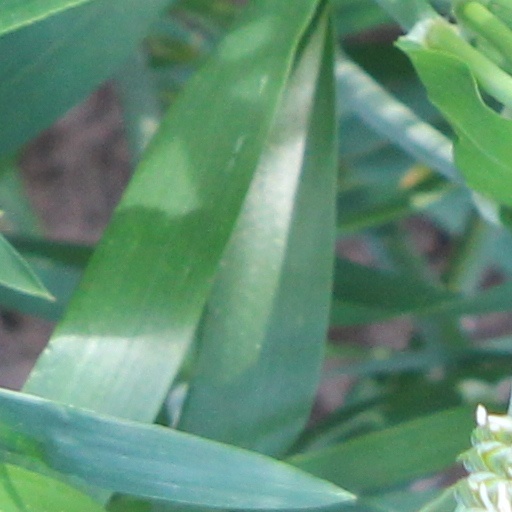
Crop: wheat